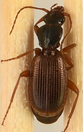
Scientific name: Cymindis neglecta
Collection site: Bartlett Experimental Forest NEON (BART), plot BART_025